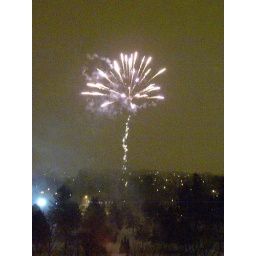
Like a flower in the sky